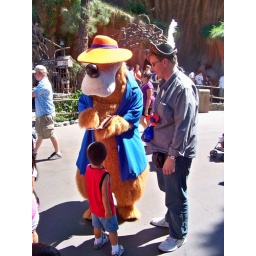
Br'er Bear signs Kurtie's autograph book in Critter Country